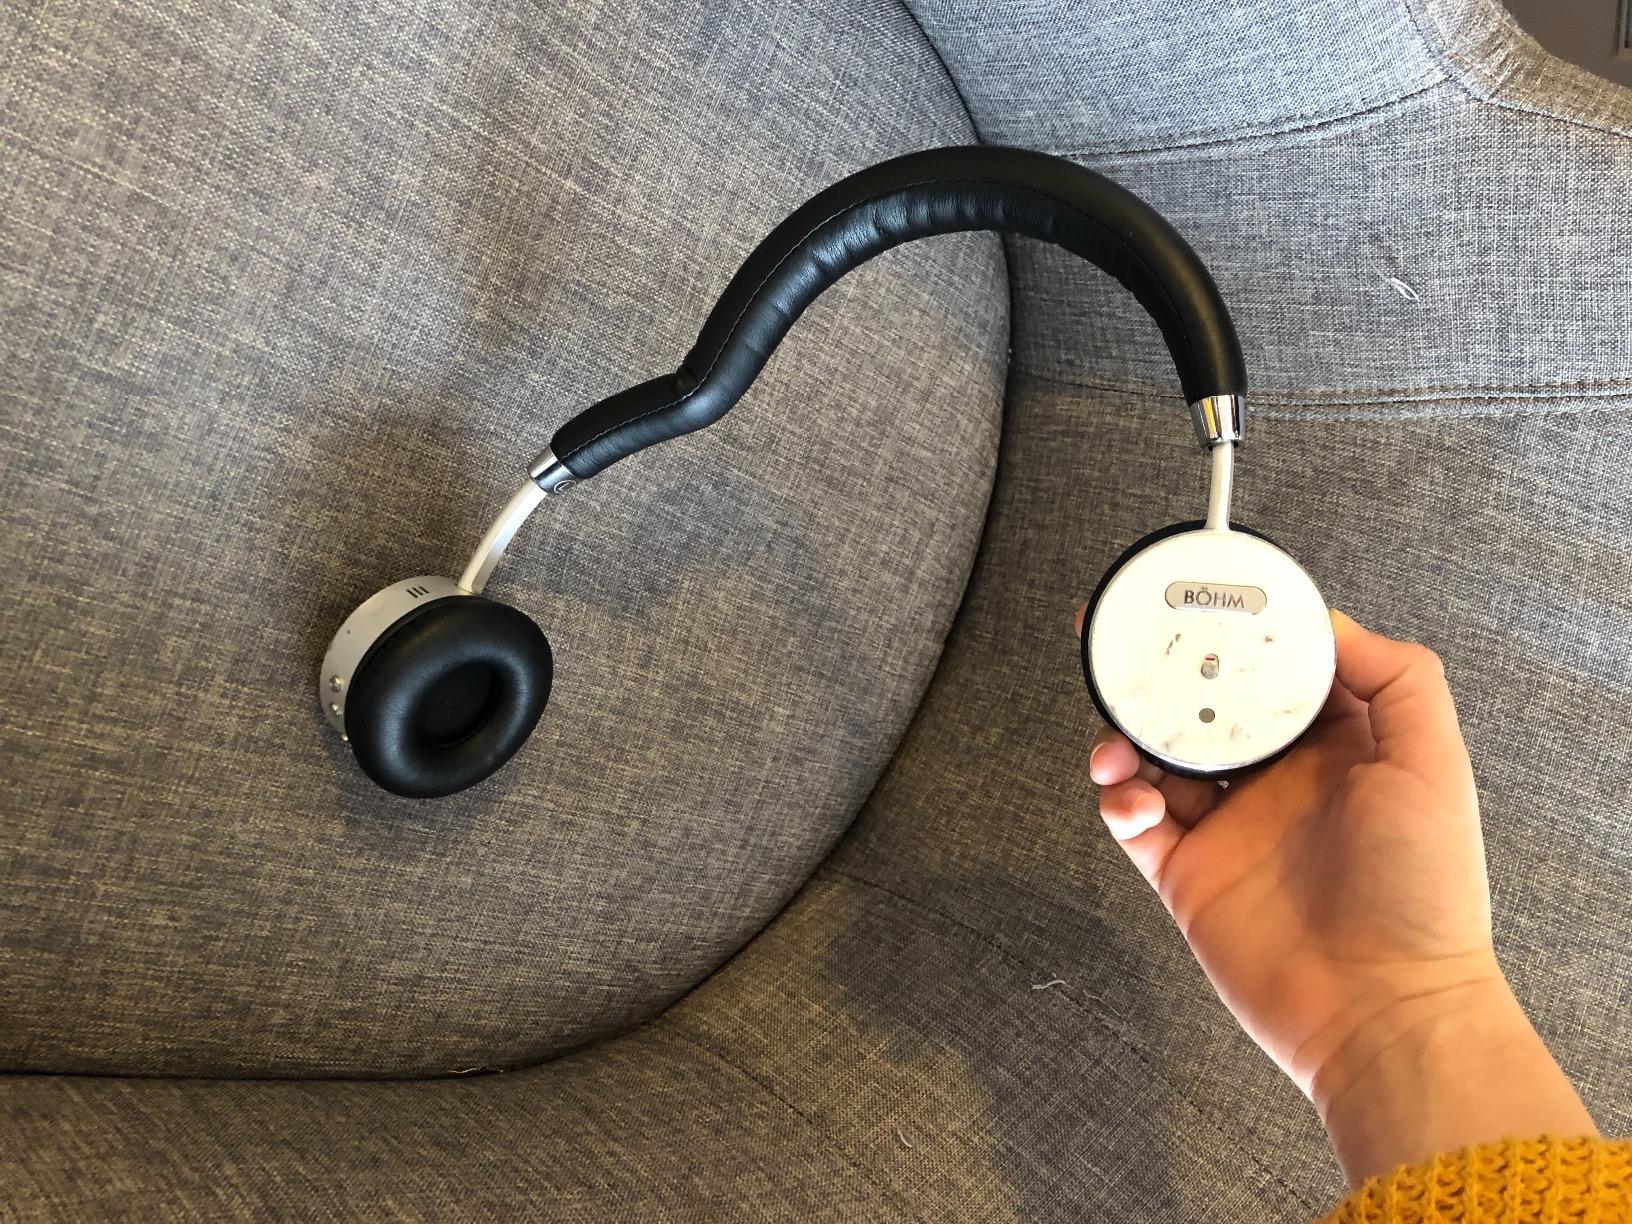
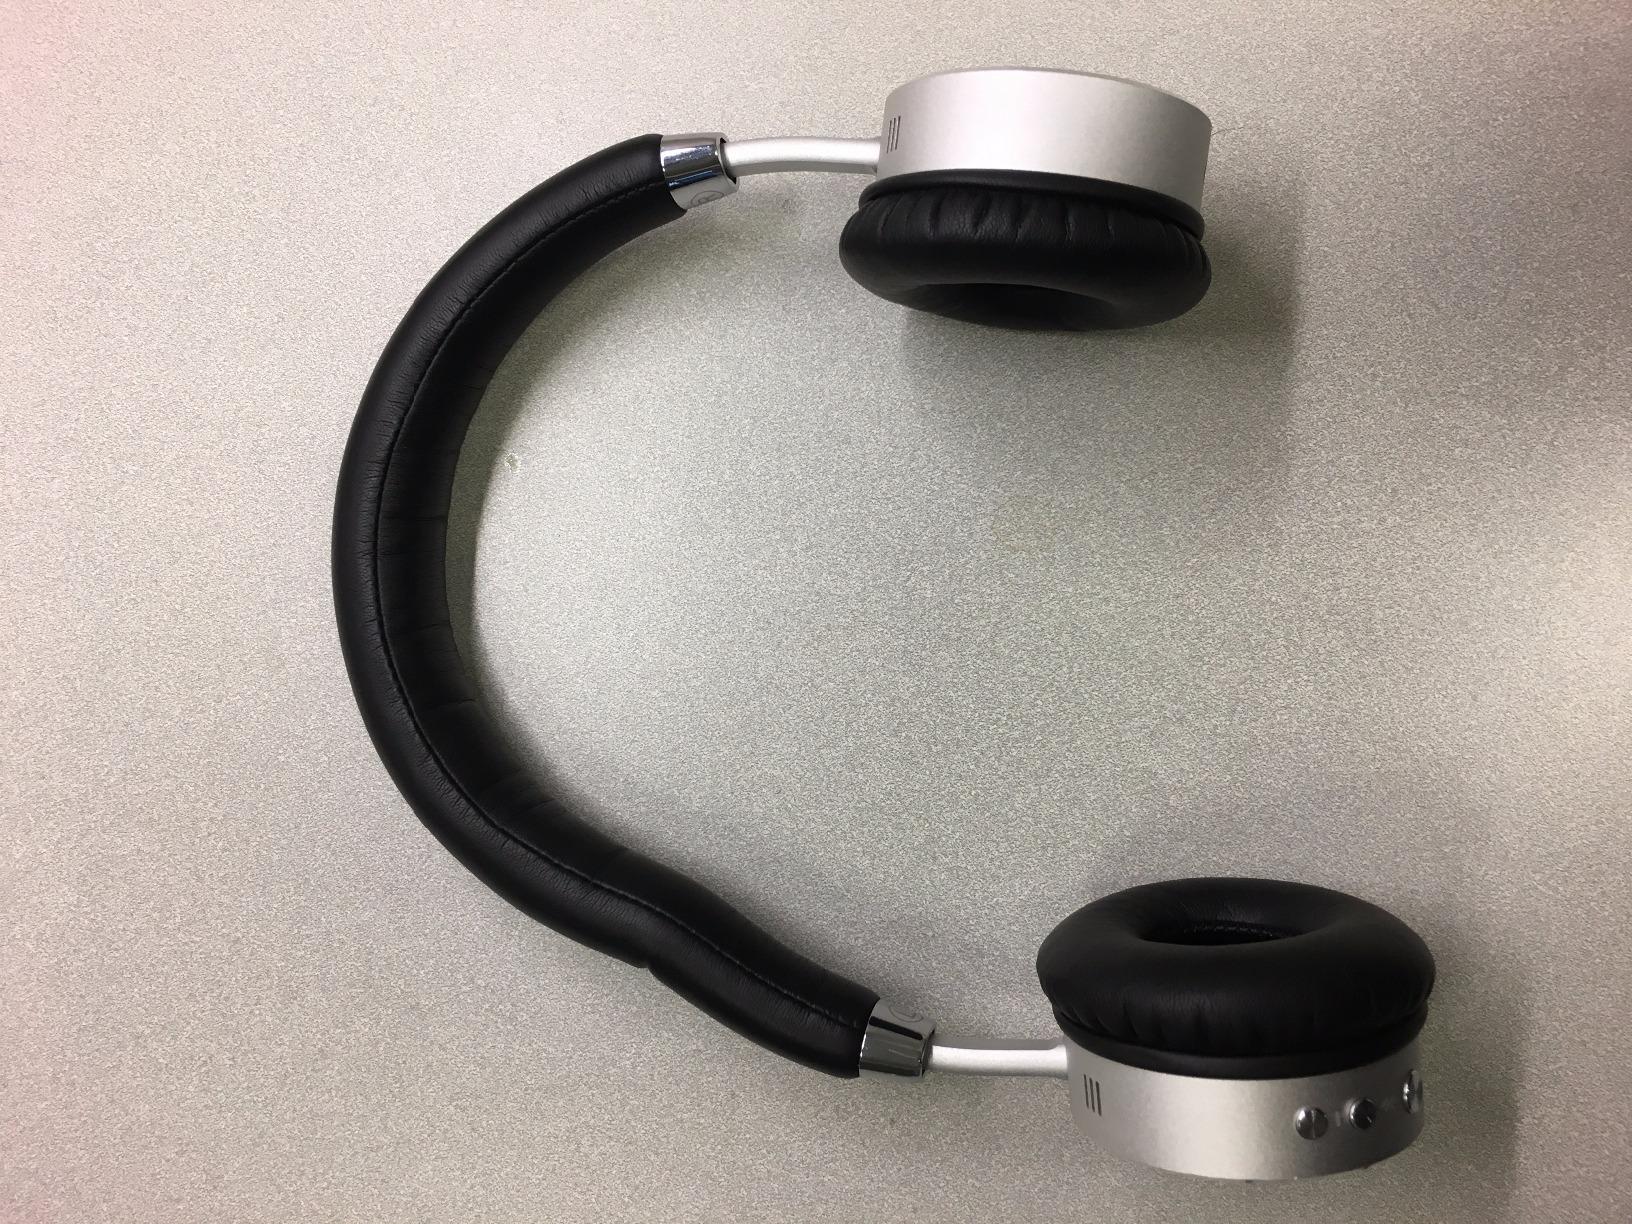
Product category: headphones
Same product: yes